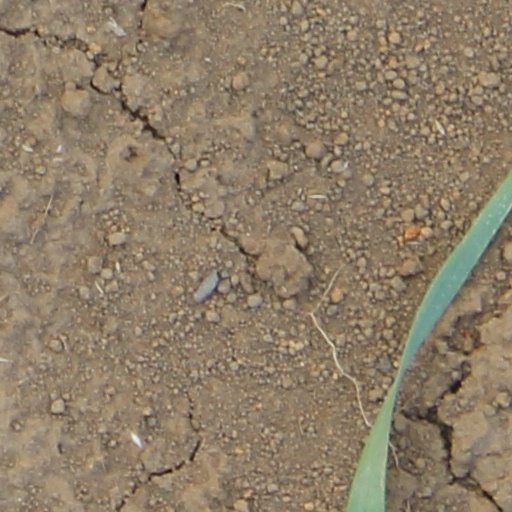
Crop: wheat